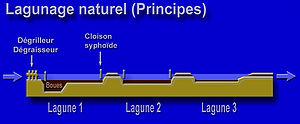
schéma illustrant le principe du lagunage naturel
Le lagunage est une technique naturelle d’épuration des eaux fondée sur la déseutrophisation. Le principe est de recréer des milieux ou des bassins « tampons » dans lesquels les eaux usées ou polluées vont transiter, avant d'être rejetées dans le milieu naturel. Les phénomènes d'auto-épuration des eaux se font ainsi dans ces bassins, de petite ou grande surface, préservant le reste du milieu naturel des conséquences néfastes des pollutions et des effets négatifs de certains phénomènes d'auto-épuration.